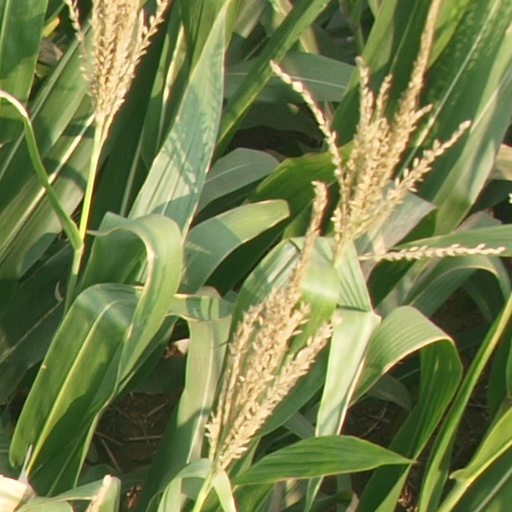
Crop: maize; corn